2000s in music

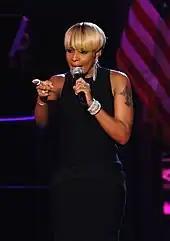

Children's music rose significantly in sales, especially with Disney ("The Cheetah Girls", "High School Musical", "", and The Jonas Brothers among others). All "The Cheetah Girls", "High School Musical" and "Hannah Montana: The Movie" albums were among the best-sellers of 2006 and 2007 and reached the No. 1 position, left many artists produced by Disney in the 2000s, The Cheetah Girls, Hilary Duff, Miley Cyrus, Demi Lovato, Jonas Brothers, Raven-Symoné, the best-selling artists of the decade.